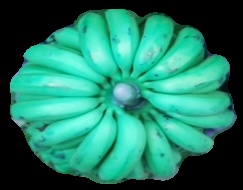
Variety: pachbale
Grade: grade2